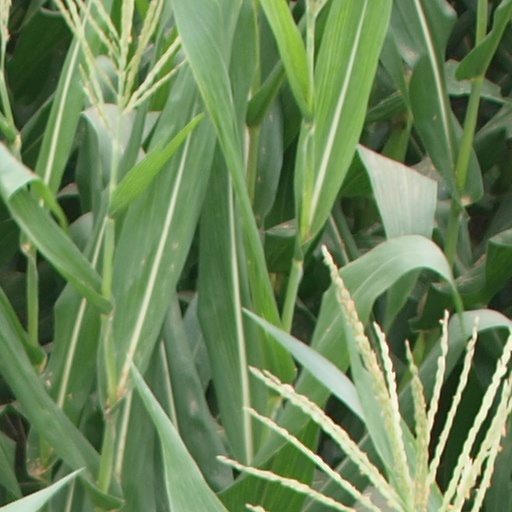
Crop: maize; corn